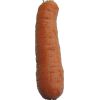
Label: Carrot 1